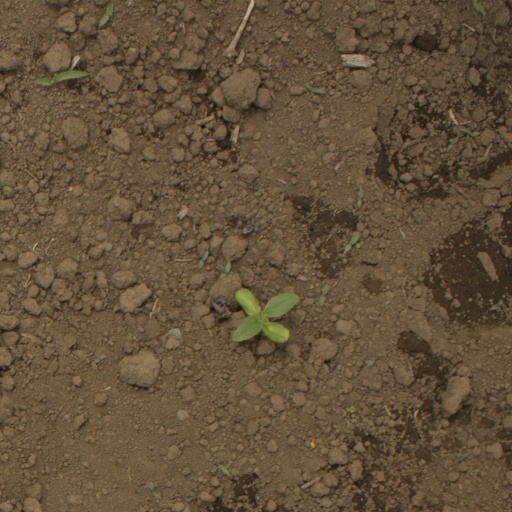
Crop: Jerusalem artichoke